Shadow Cabinet of Norman Kirk

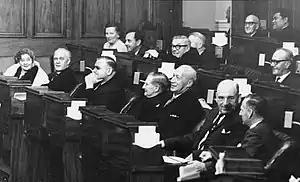
Labour Members of Parliament in 1966

New Zealand political leader Norman Kirk assembled a "shadow cabinet" system amongst the Labour caucus following his elevation to become Leader of the Opposition in 1965. However, he found it challenging to avoid it being composed mainly of Auckland and Christchurch MPs.